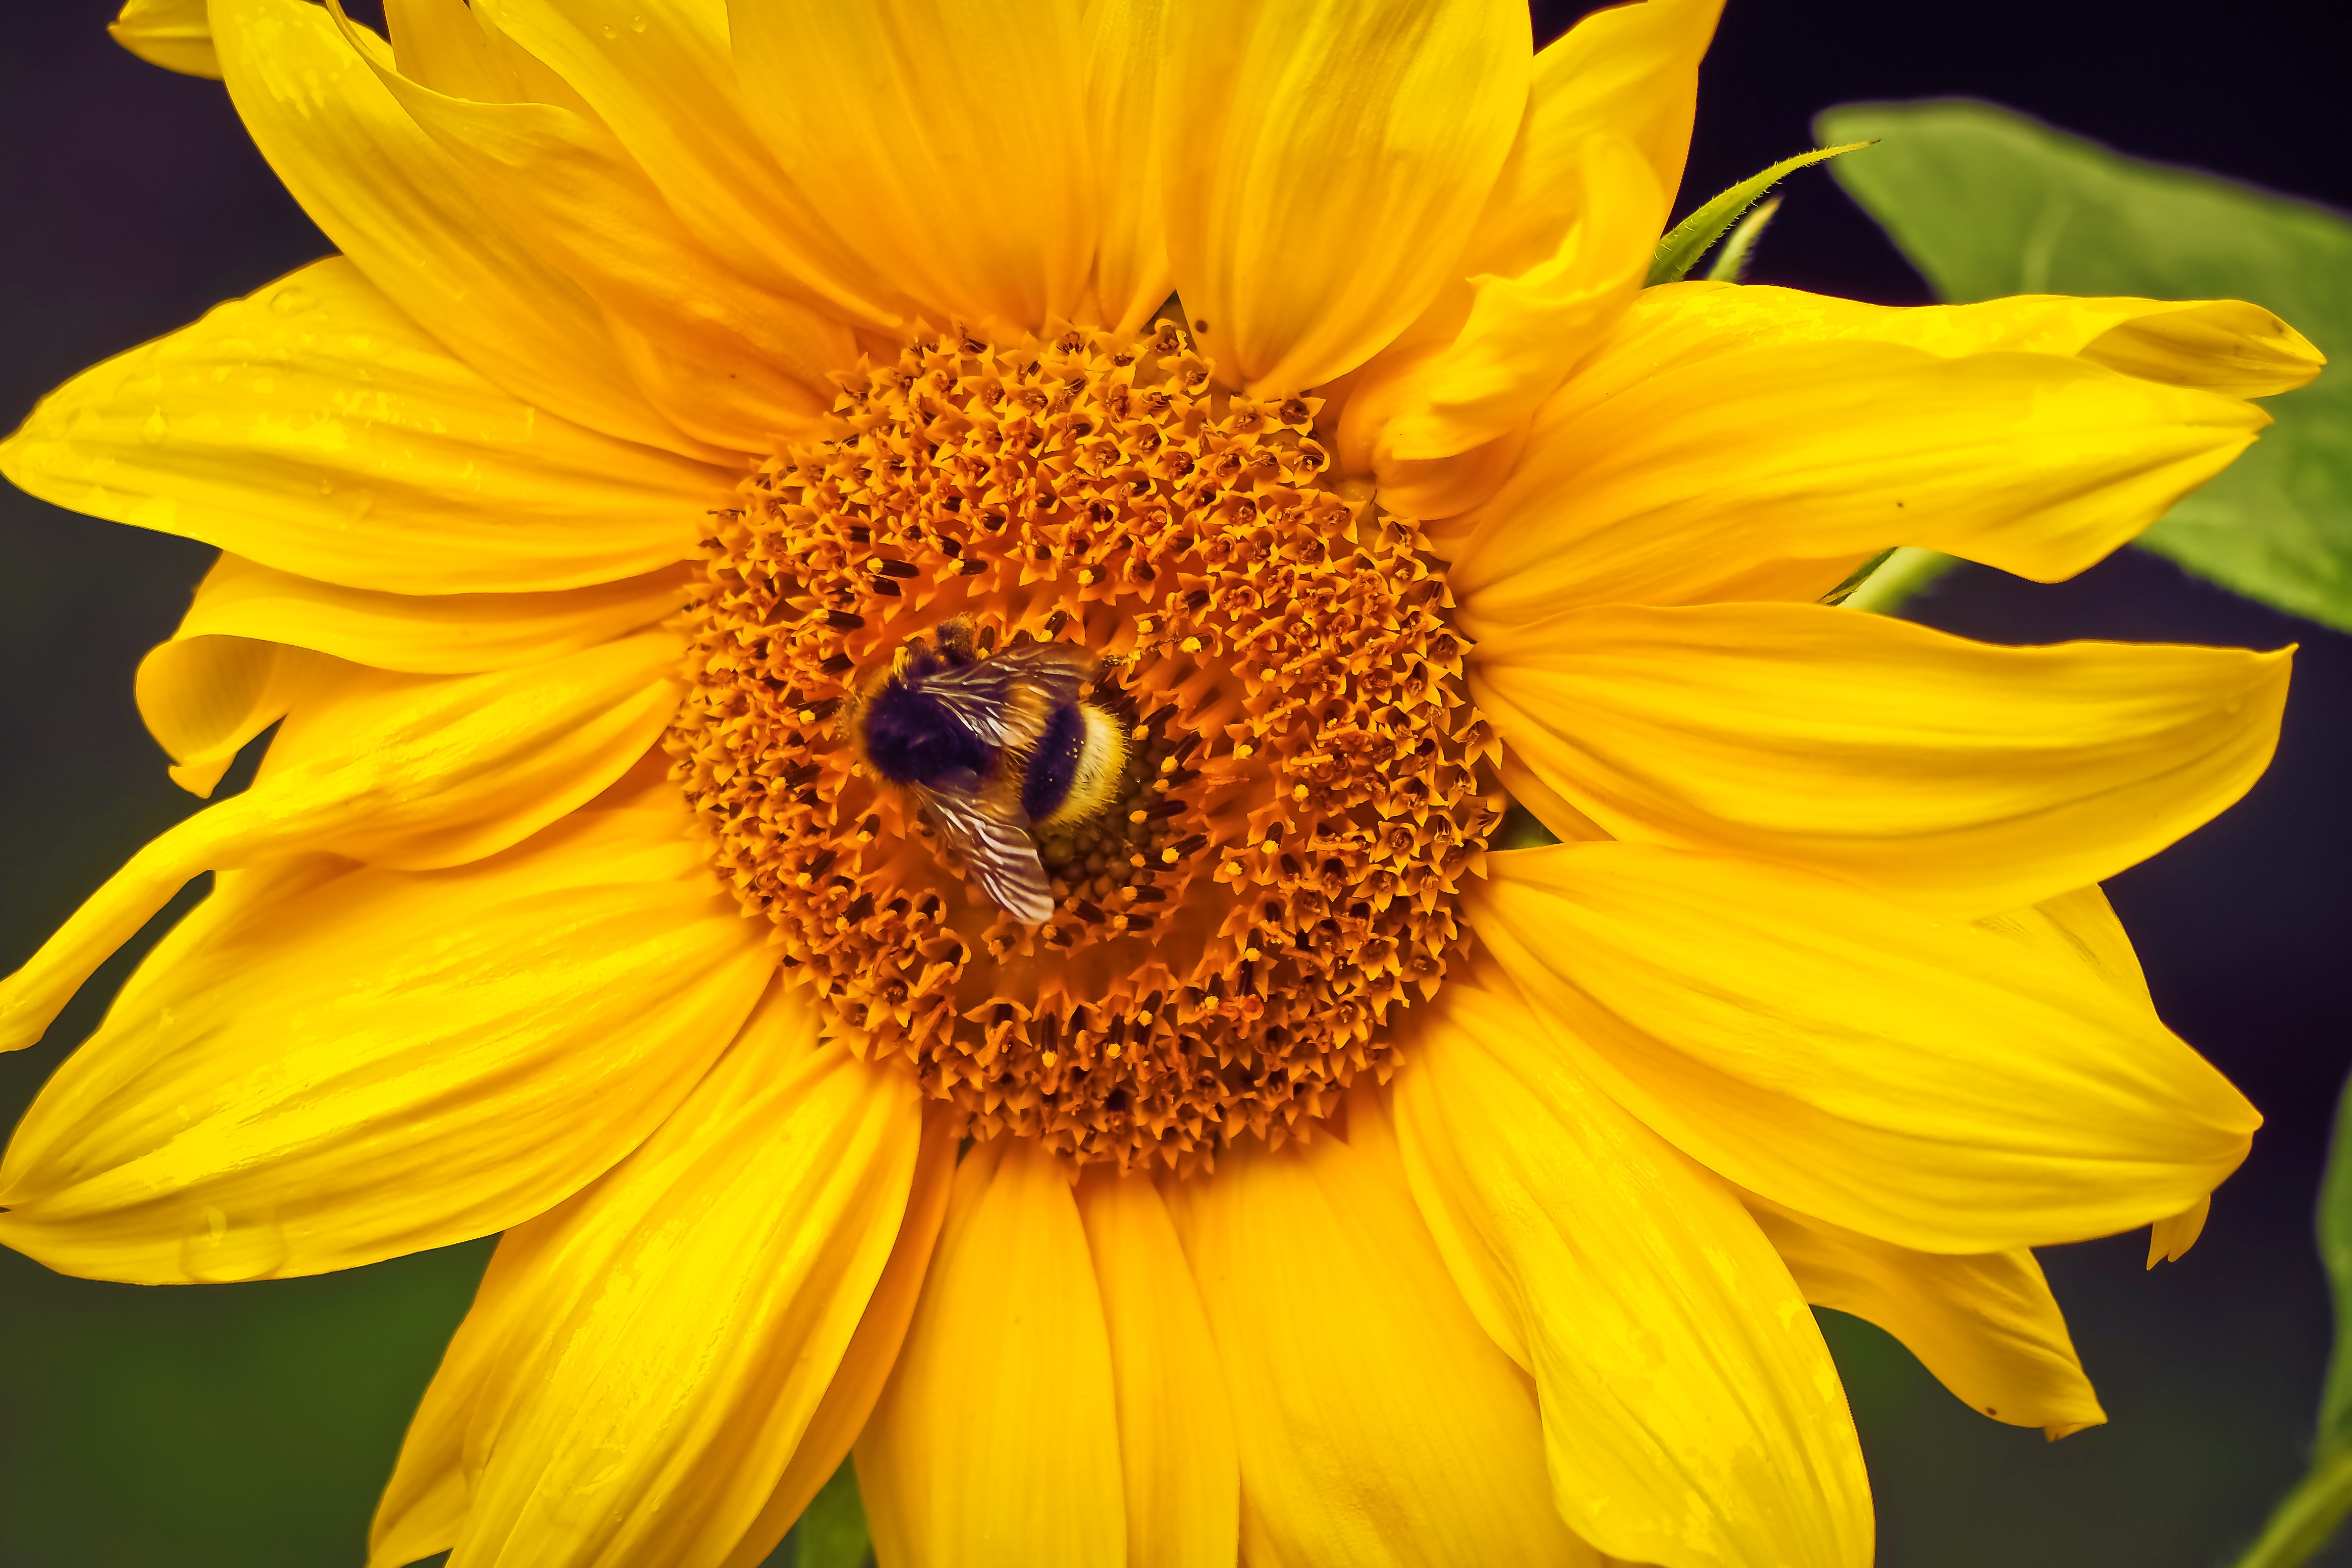
nature, blossom, plant, field, meadow, flower, petal, bloom, summer, pollen, insect, macro, yellow, close, flora, sunflower, farbenpracht, pointed flower, gold, bee, sun flower, mood, flower meadow, macro photography, incomplete, flowering plant, flowering stems, daisy family, natural plant, insect bloom, flower with bee, sunflower seed, annual plant, plant stem, land plant